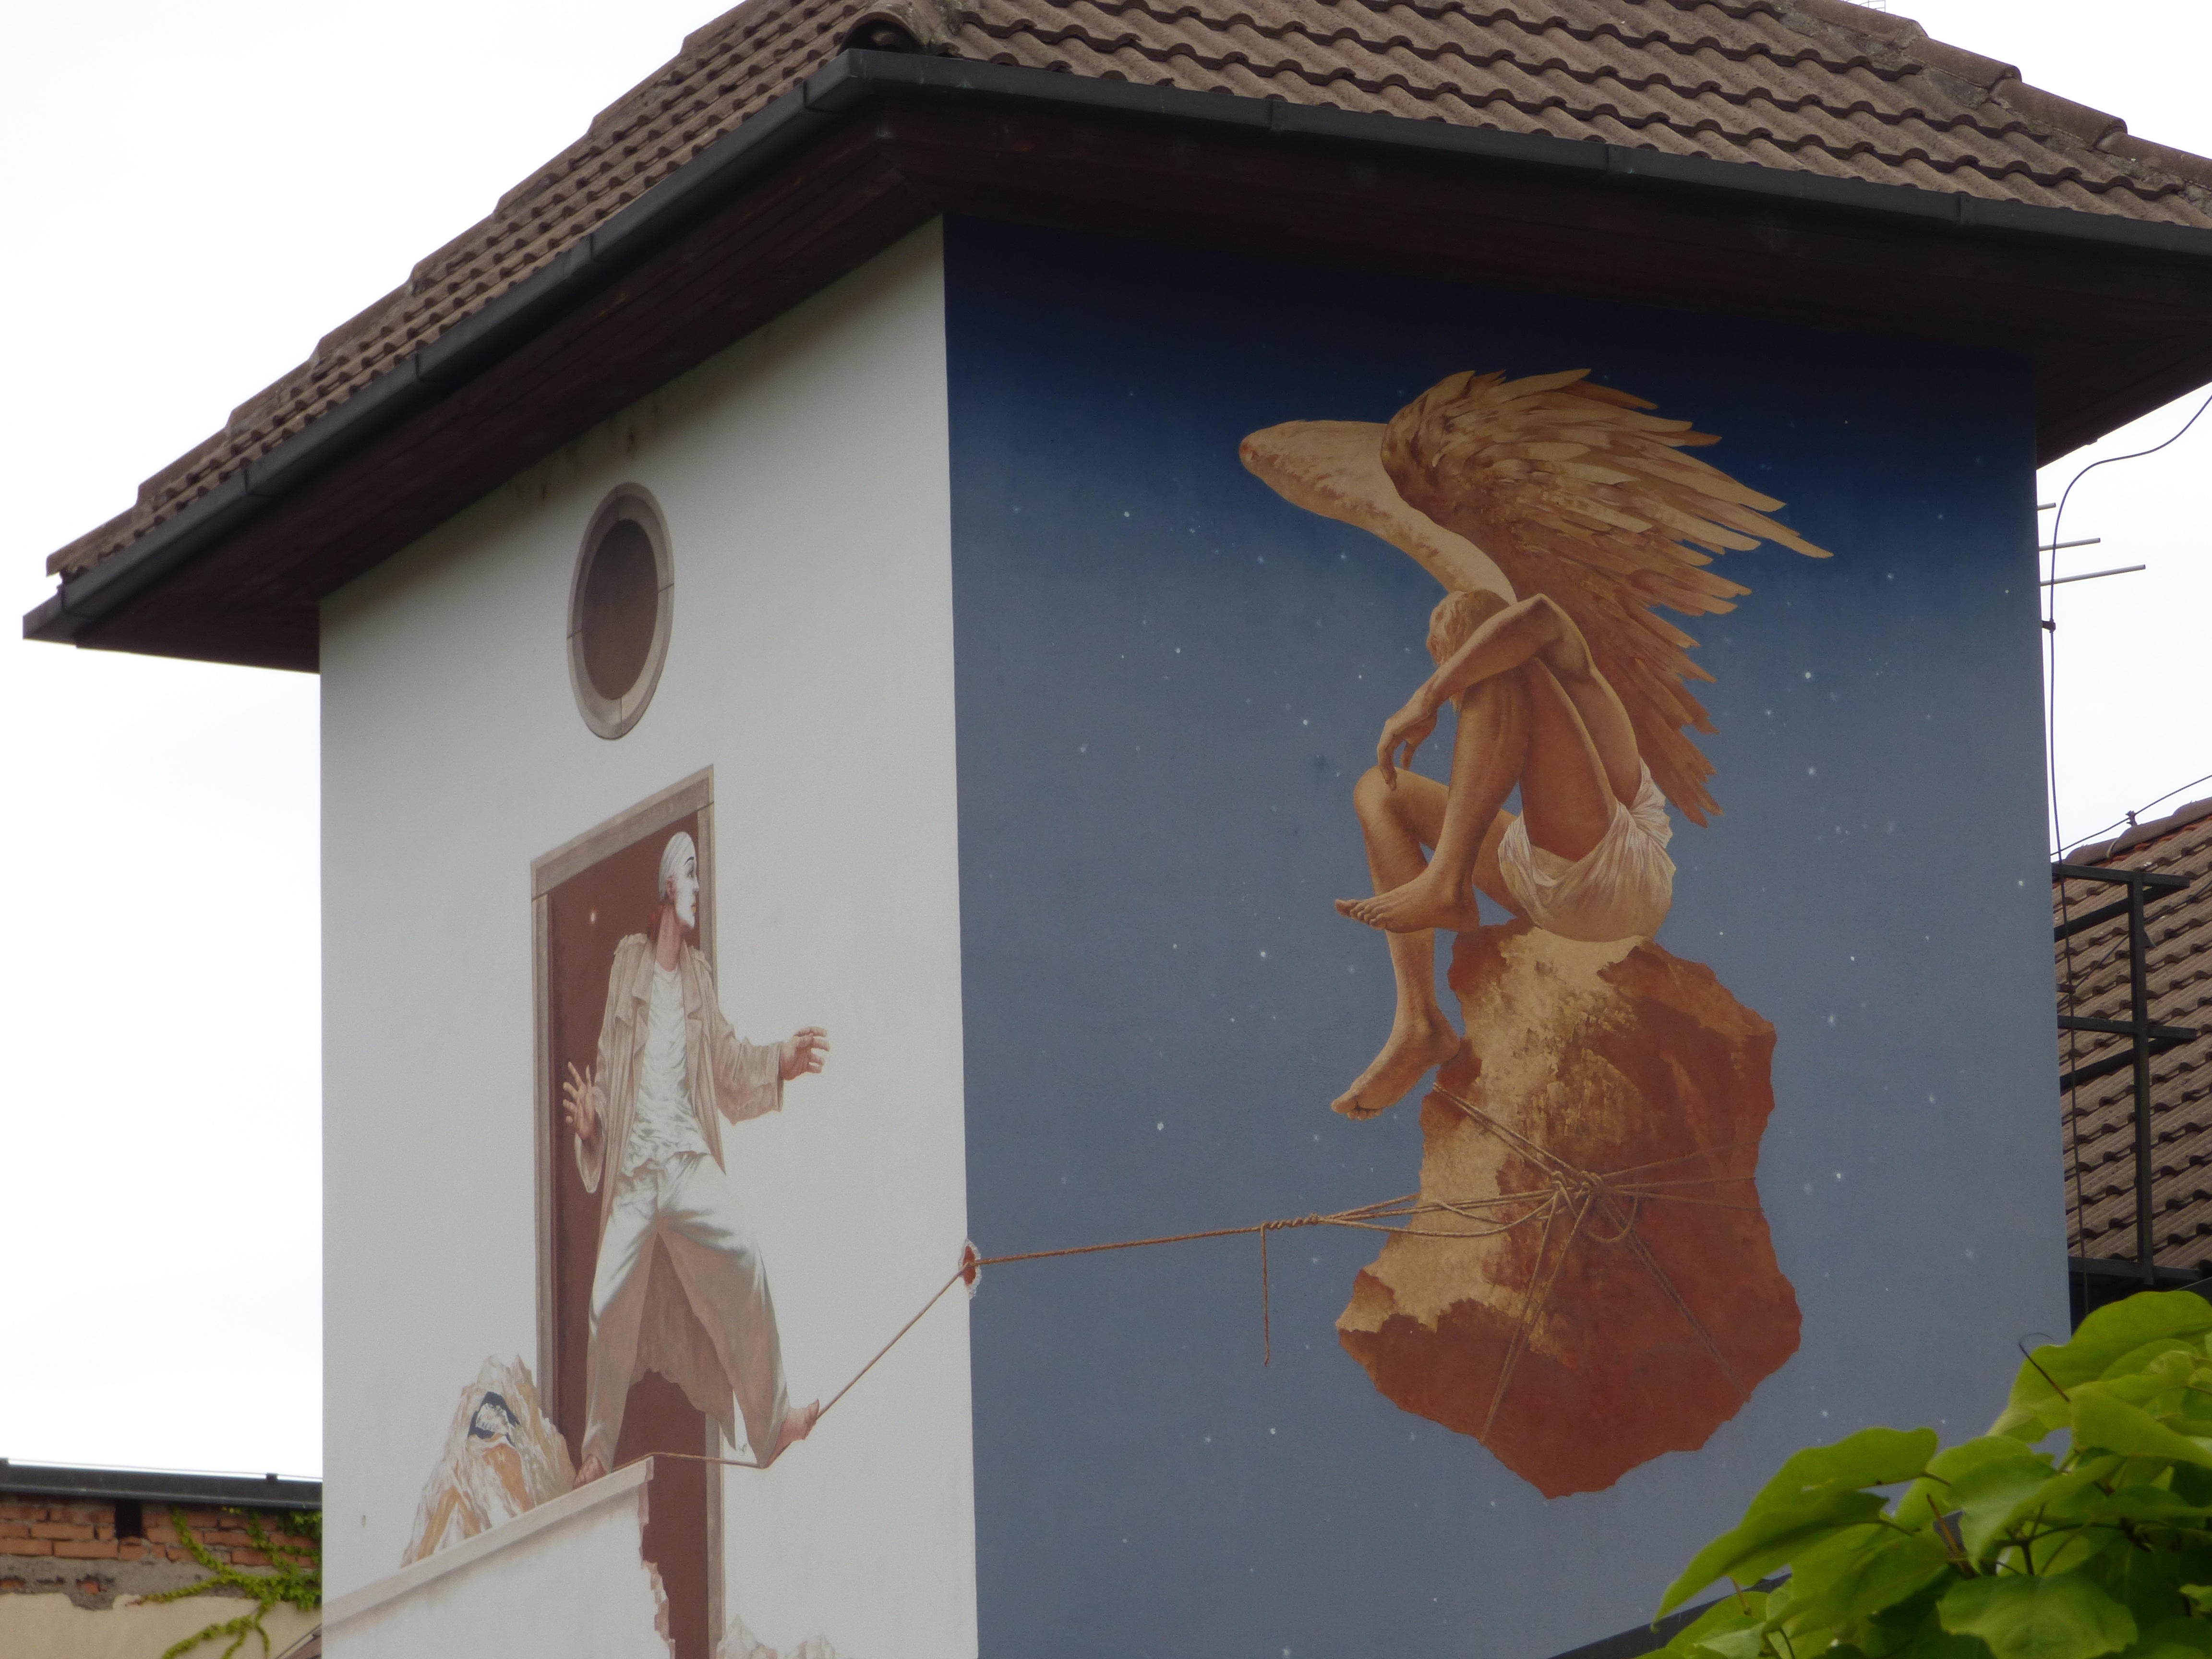
wood, window, building, wall, facade, graffiti, painting, ornament, sculpture, art, colors, figure, mural